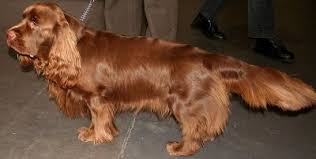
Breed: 217-n000034-Sussex_spaniel